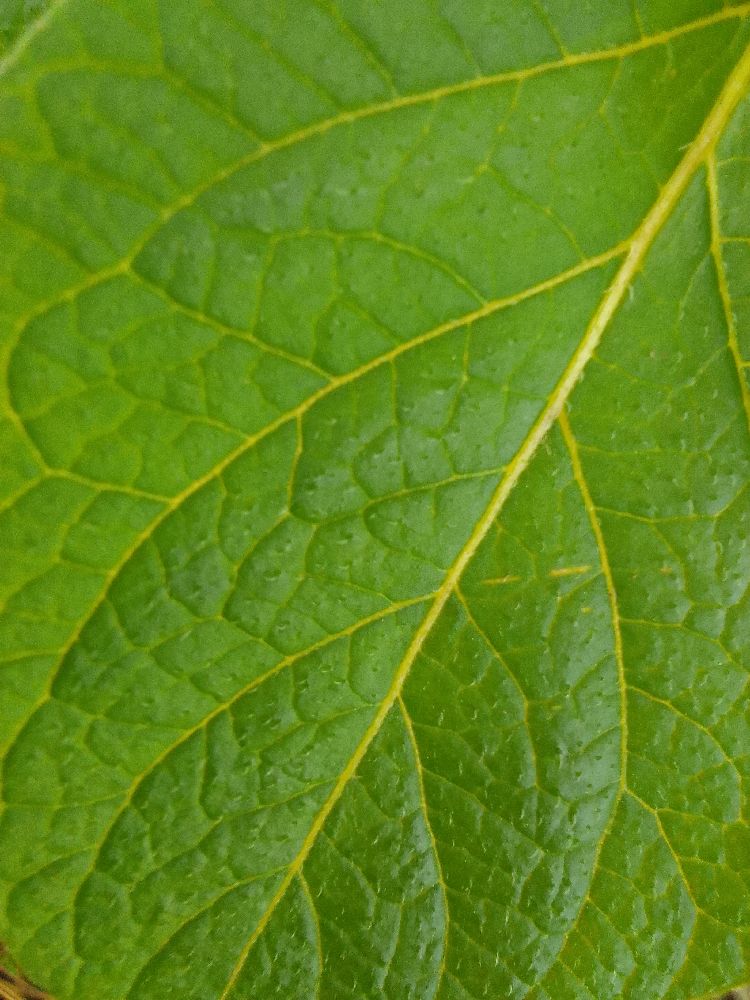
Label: Healthy